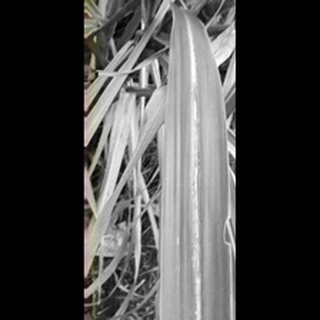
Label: sugarcane_red_rot